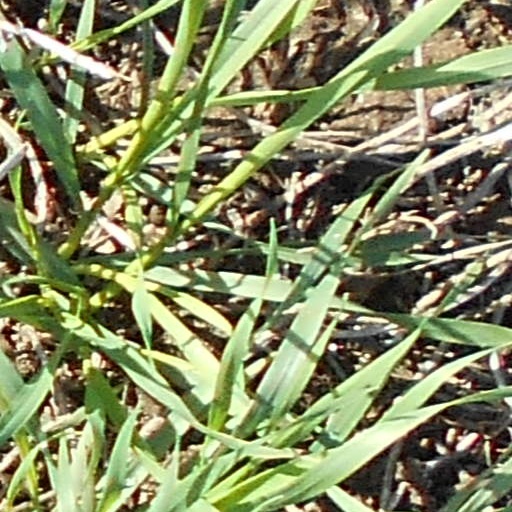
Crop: wheat